Abyssinian guinea pig

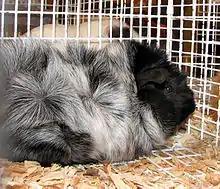
A black roan Abyssinian. This color is linked with potentially lethal defects.

Two roan Abyssinians should not be bred, because they will produce offspring with genetic problems linked to the white gene that produces the coloration. A roan Abyssinian can be safely bred to any other color, however.